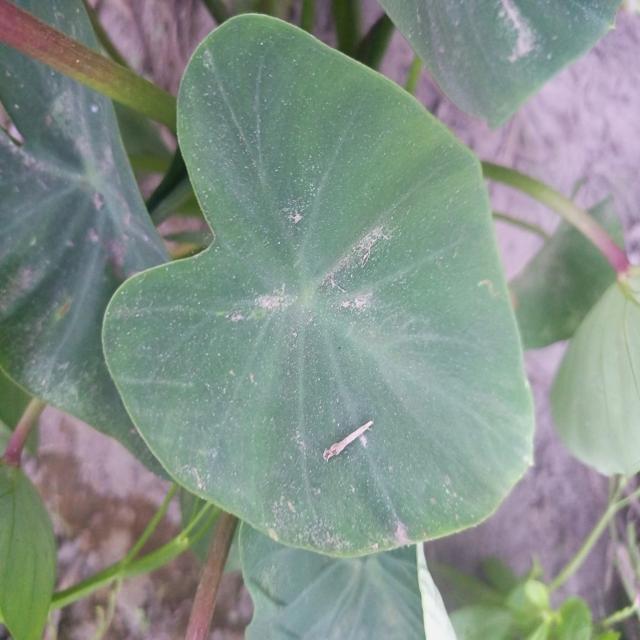
Label: Early_Blight